City Limits (2004 film)

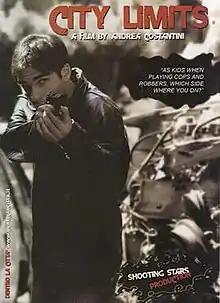

City Limits is a 2004 Italian crime drama film written and directed by Andrea Costantini and starring Edoardo Leo. It won the award for best production at the 2005 Brooklyn Film Festival.